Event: Ecuador Earthquake
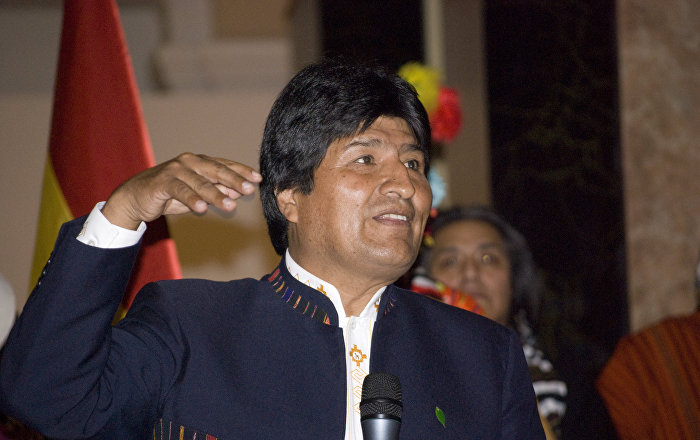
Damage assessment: no_damage